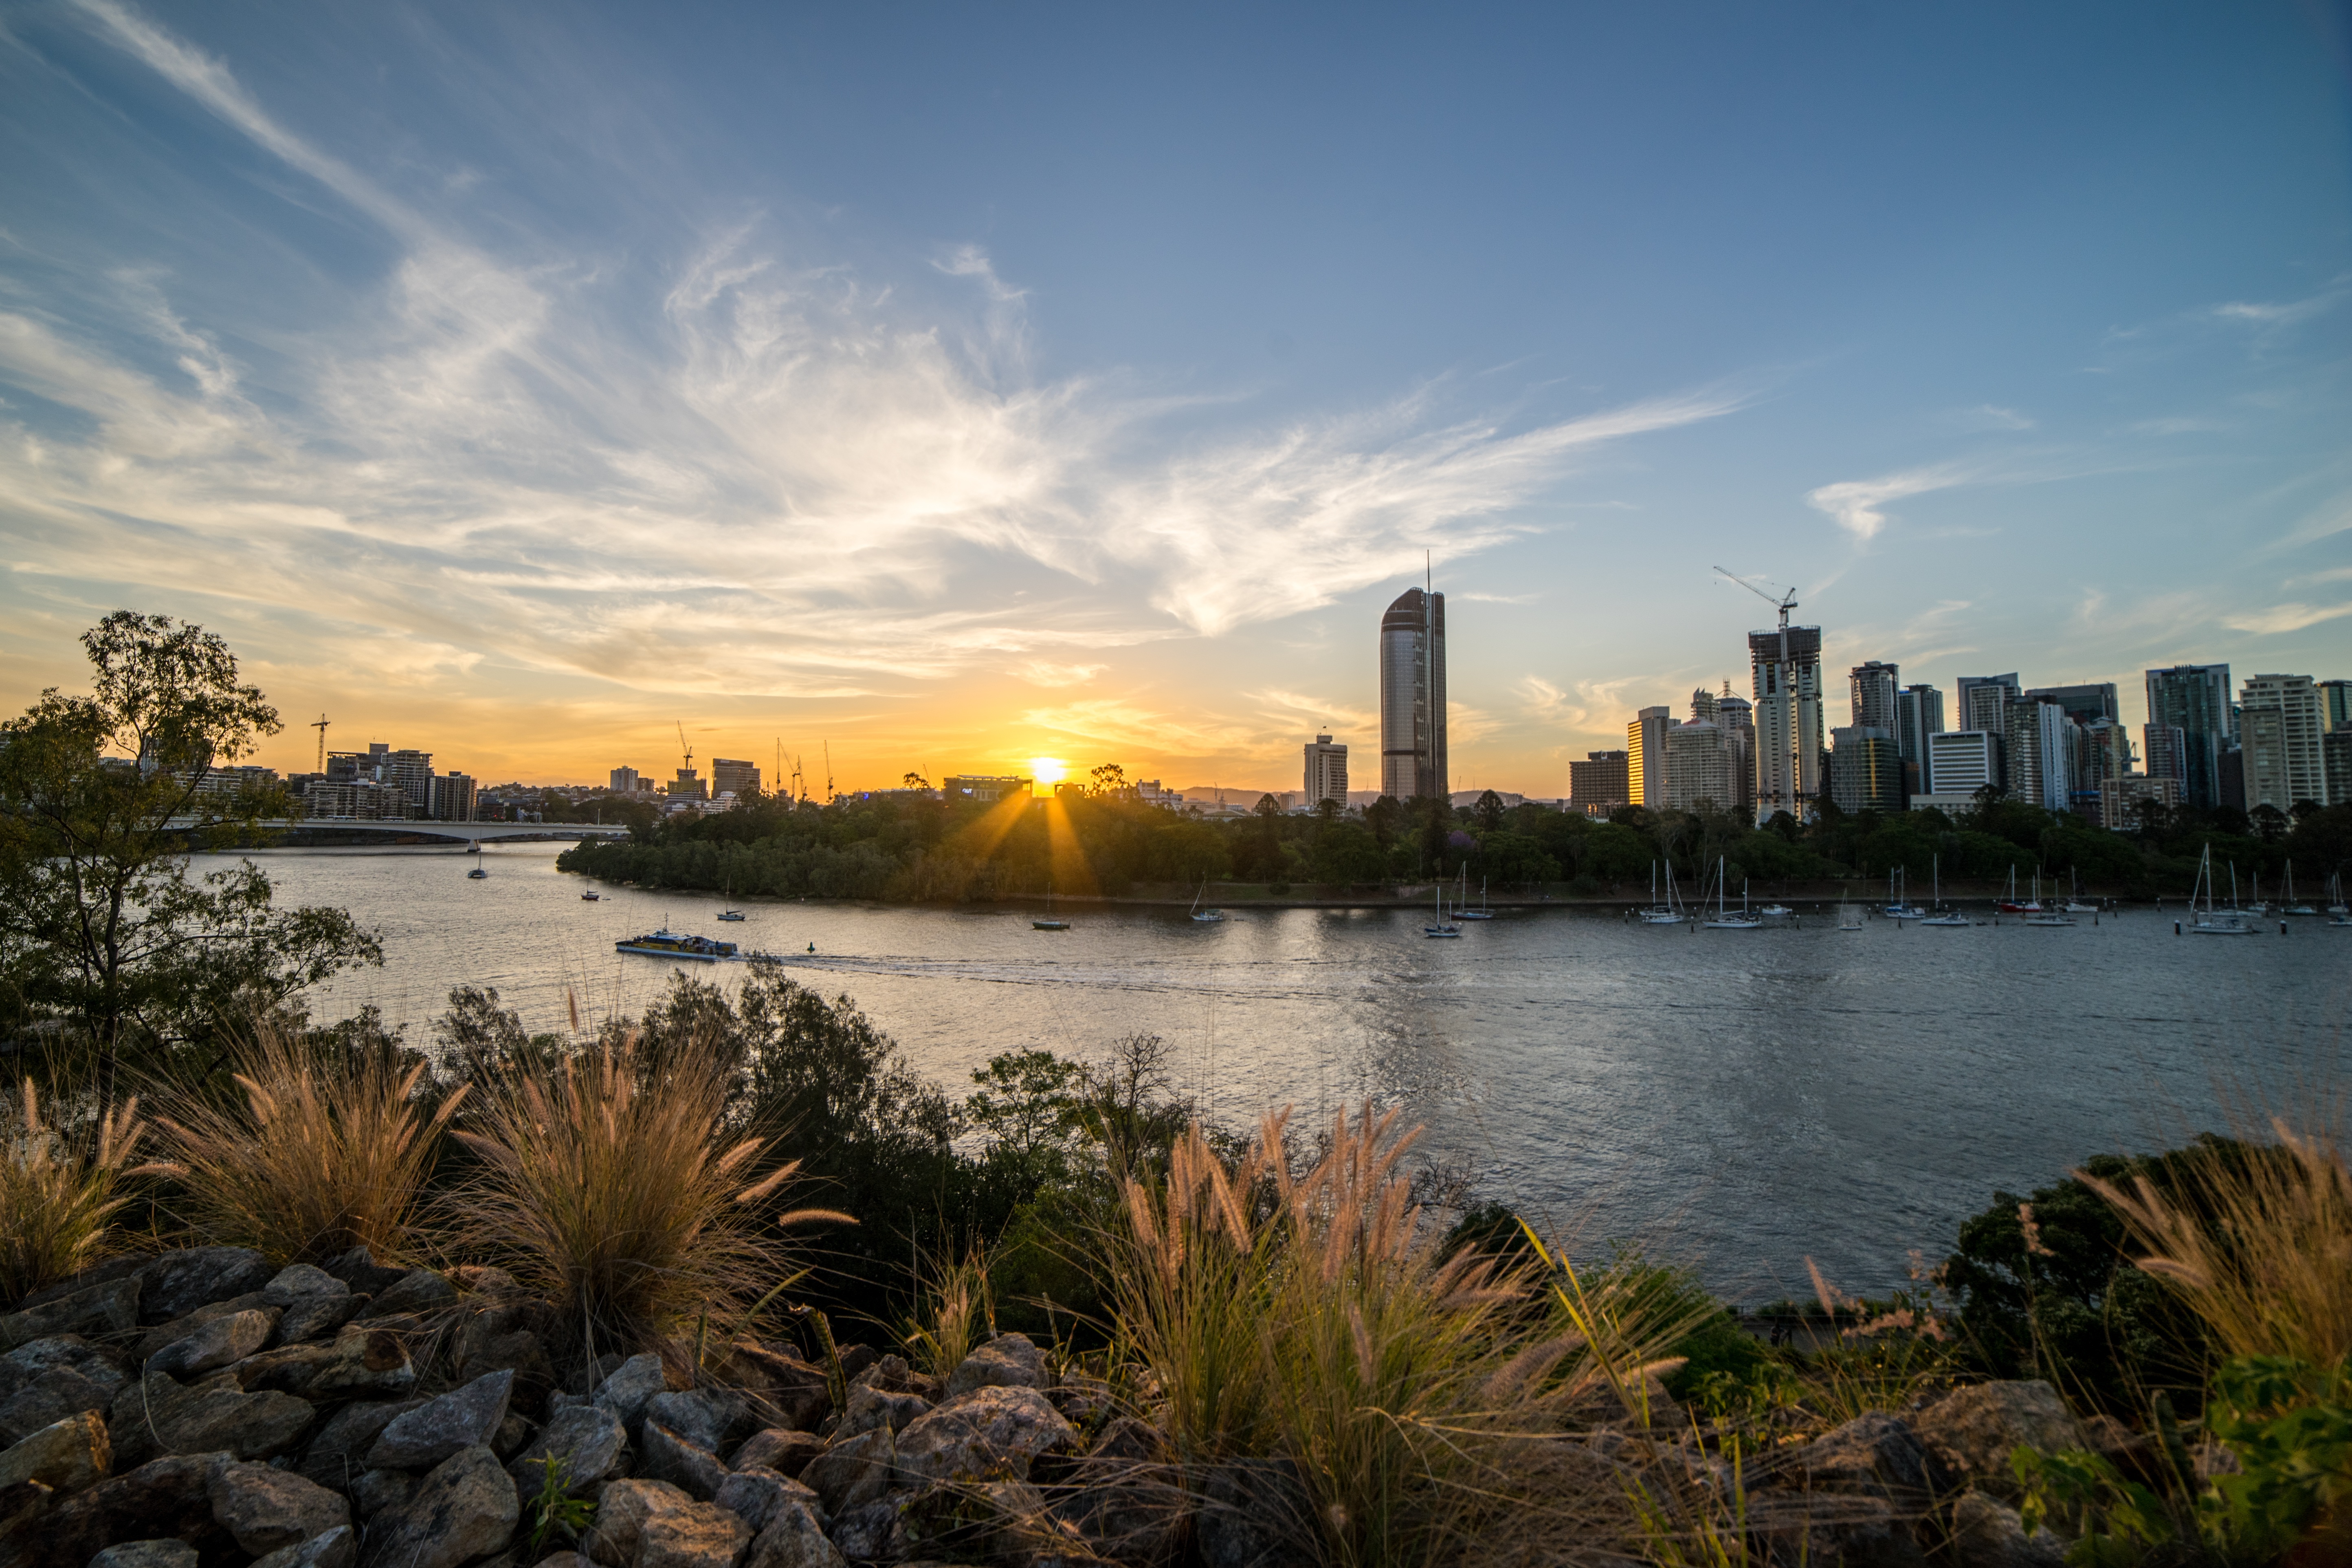
beach, landscape, sea, coast, ocean, horizon, cloud, sky, sunrise, sunset, skyline, sunlight, morning, shore, dawn, city, river, cityscape, dusk, evening, reflection, bay, body of water, australia, ferry, brisbane, atmospheric phenomenon, human settlement